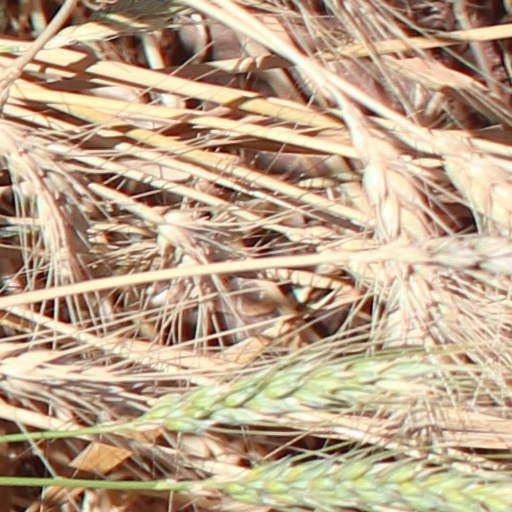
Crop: wheat